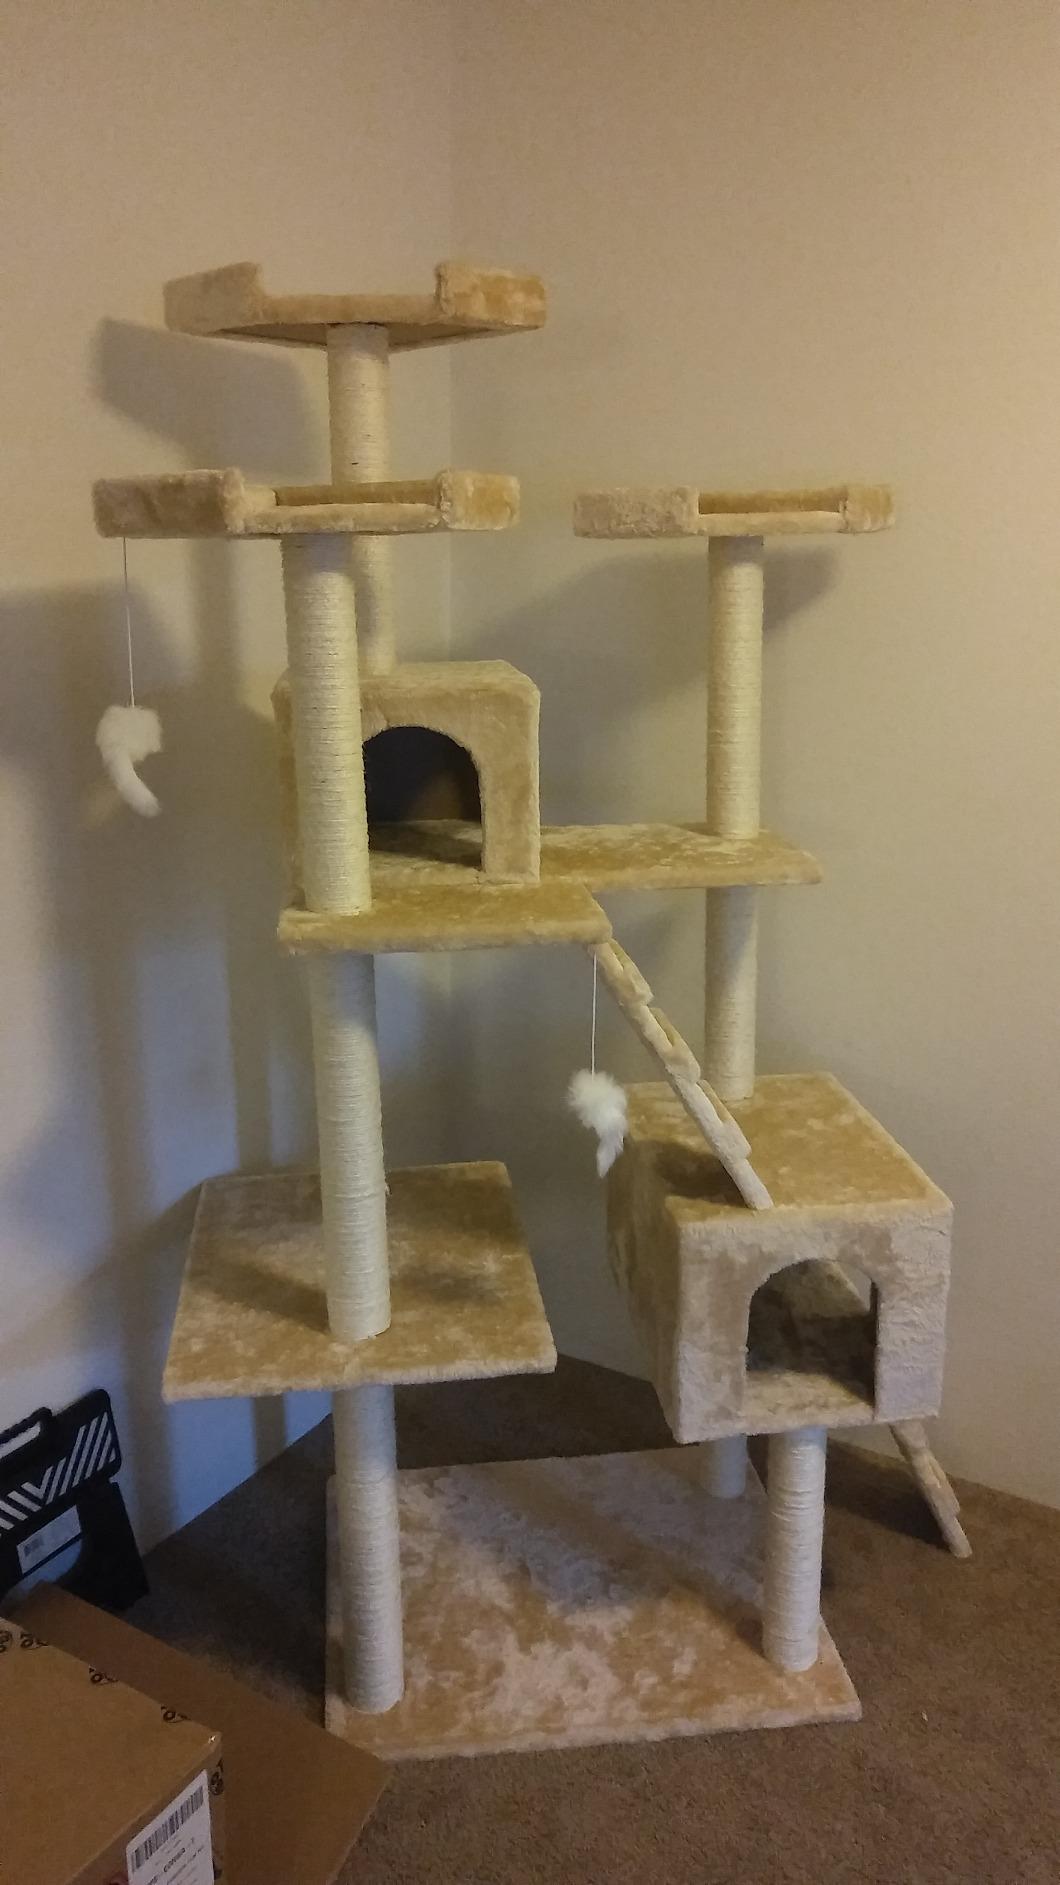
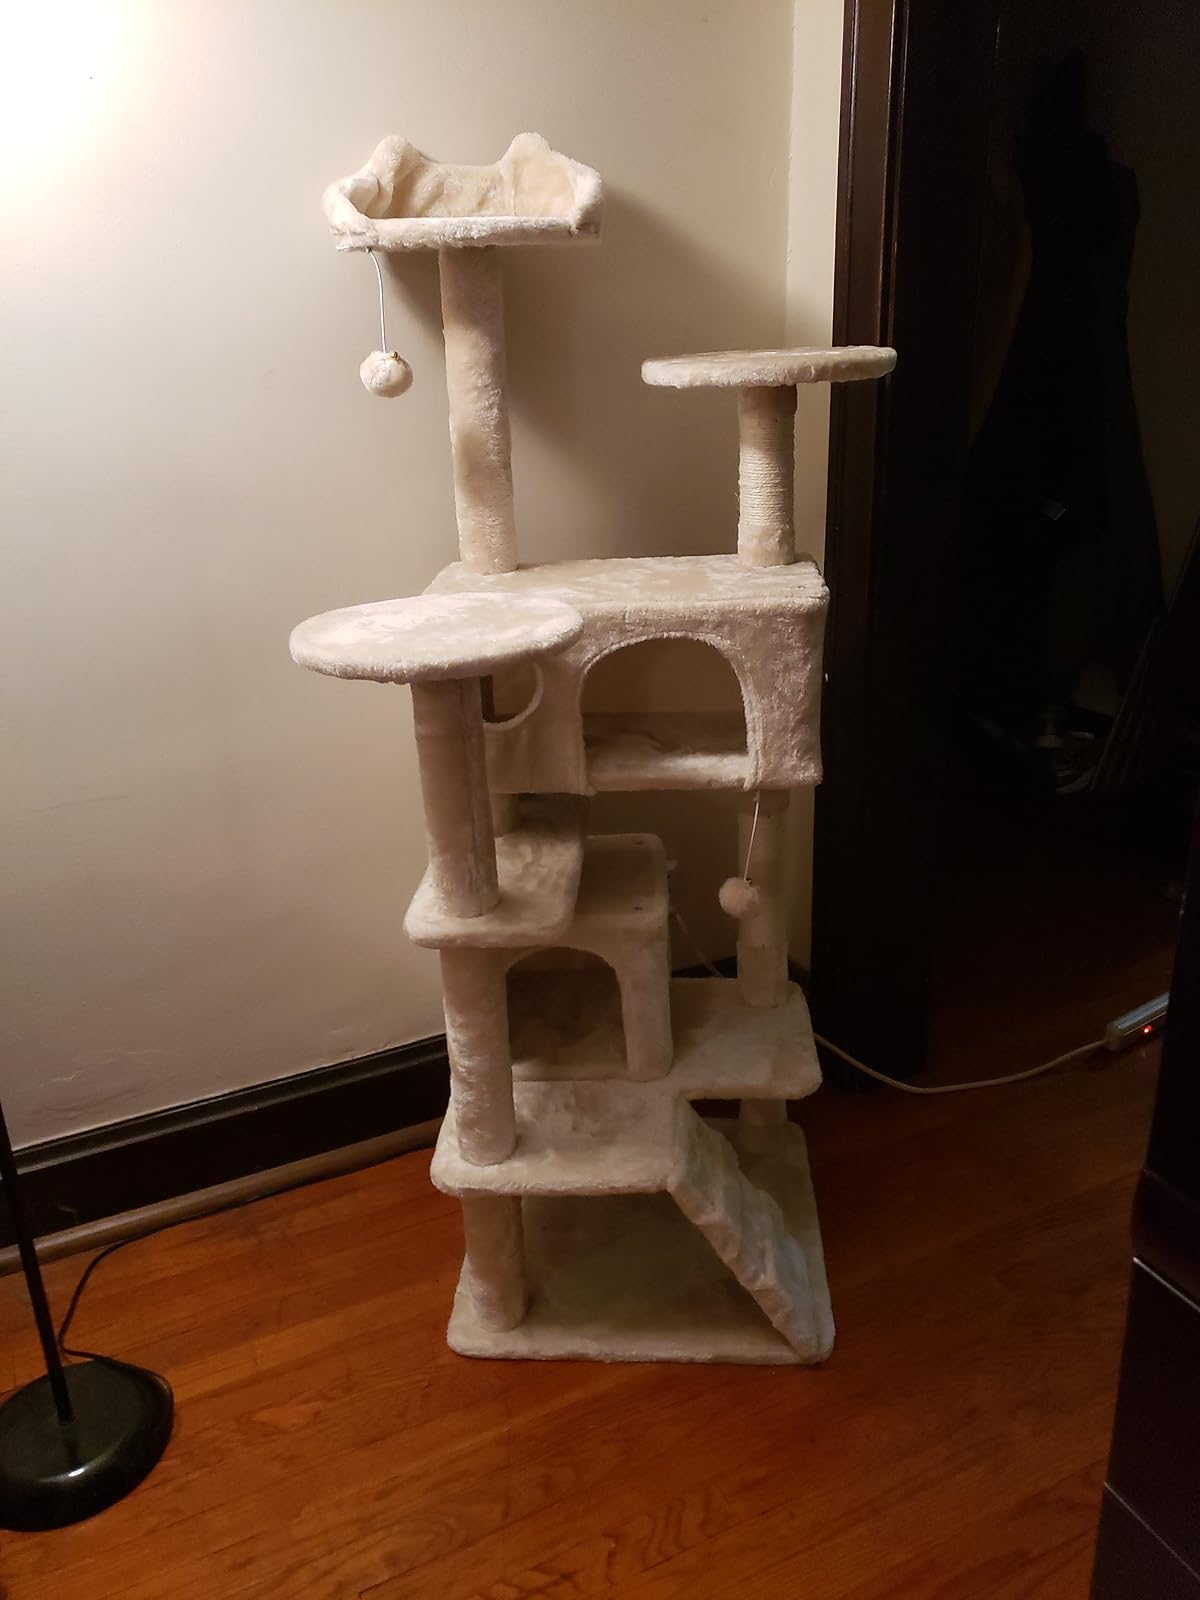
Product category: items_cat tree
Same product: no